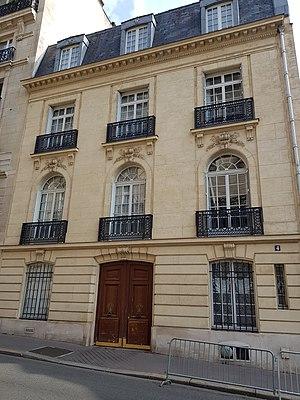
N° 4, rue Freycinet, Paris 16e.
La rue Freycinet est une voie du 16ᵉ arrondissement de Paris, en France.